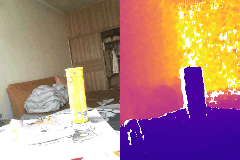
Label: book